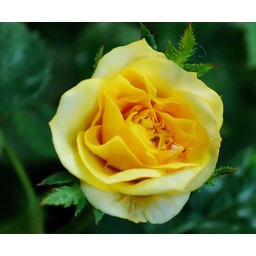
This little yellow rose is simply beautiful. Taken in Ipoh, Perak.